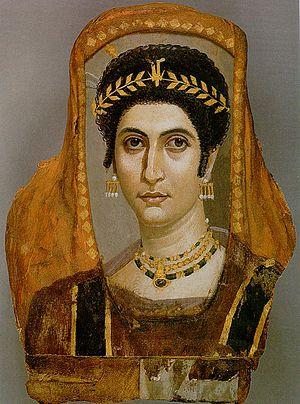
El Hibeh est le nom arabe d'une localité située en Moyenne-Égypte.